Abdel Fattah el-Sisi

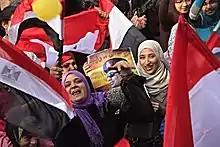
Sisi's supporters holding flags and pictures of him during the 2014 presidential election

Writing for British newspaper "The Independent" in August 2013, Robert Fisk described then-General Sisi as being at a loss, but that a massacre—as Fisk called the sit-in dispersal—would go down in history as an infamy. Writing for the American magazine "Time", Lee Smith concluded that "Egypt's new leader [was] unfit to rule", referring not to the actual head of government at the time, interim president Adly Mansour, but to Sisi. In a file published by the State Information Services, the government explained the raids by stating that "police went on to use force dispersing the sit-in on 14 August 2013 with the least possible damage, causing hundreds of civilians and police to fall as victims, while Muslim Brotherhood supporters imposed a blockade for 46 days against the people in al-Nahda and Rabaa al-Adawiya squares under the name of sit-in where tens of protesters took to the street daily hindered the lives of the Egyptians, causing unrest and the death or injury of many victims as well as damage to public and private properties".